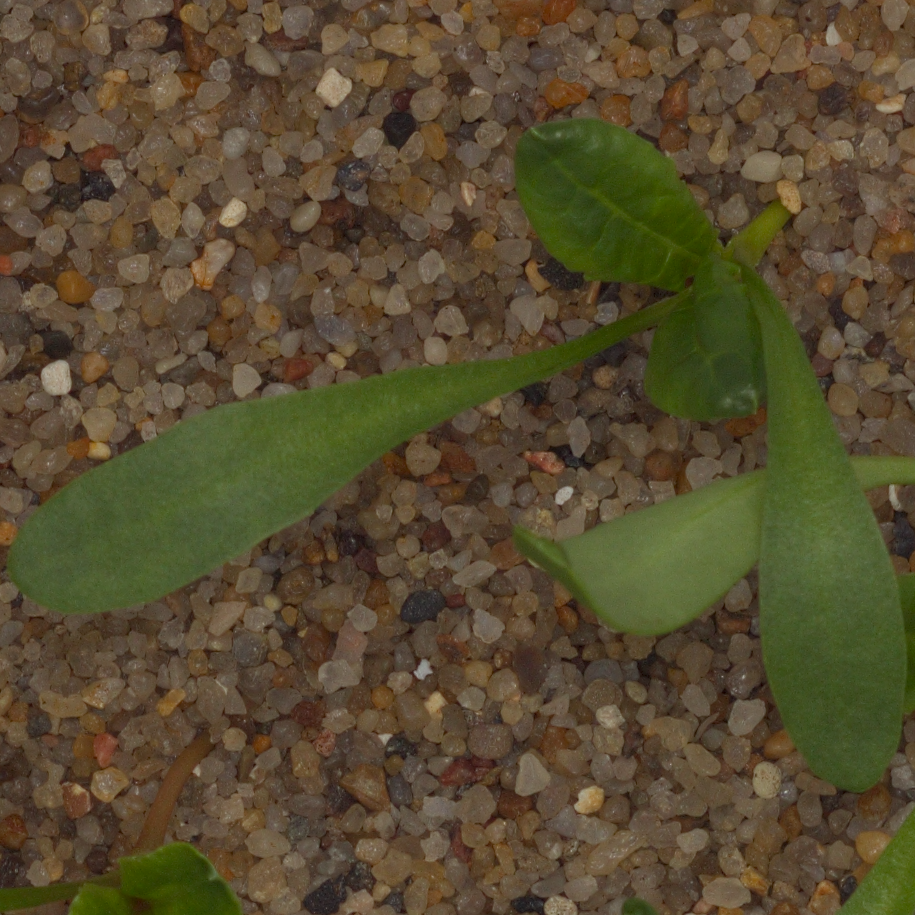
Label: sugar_beet